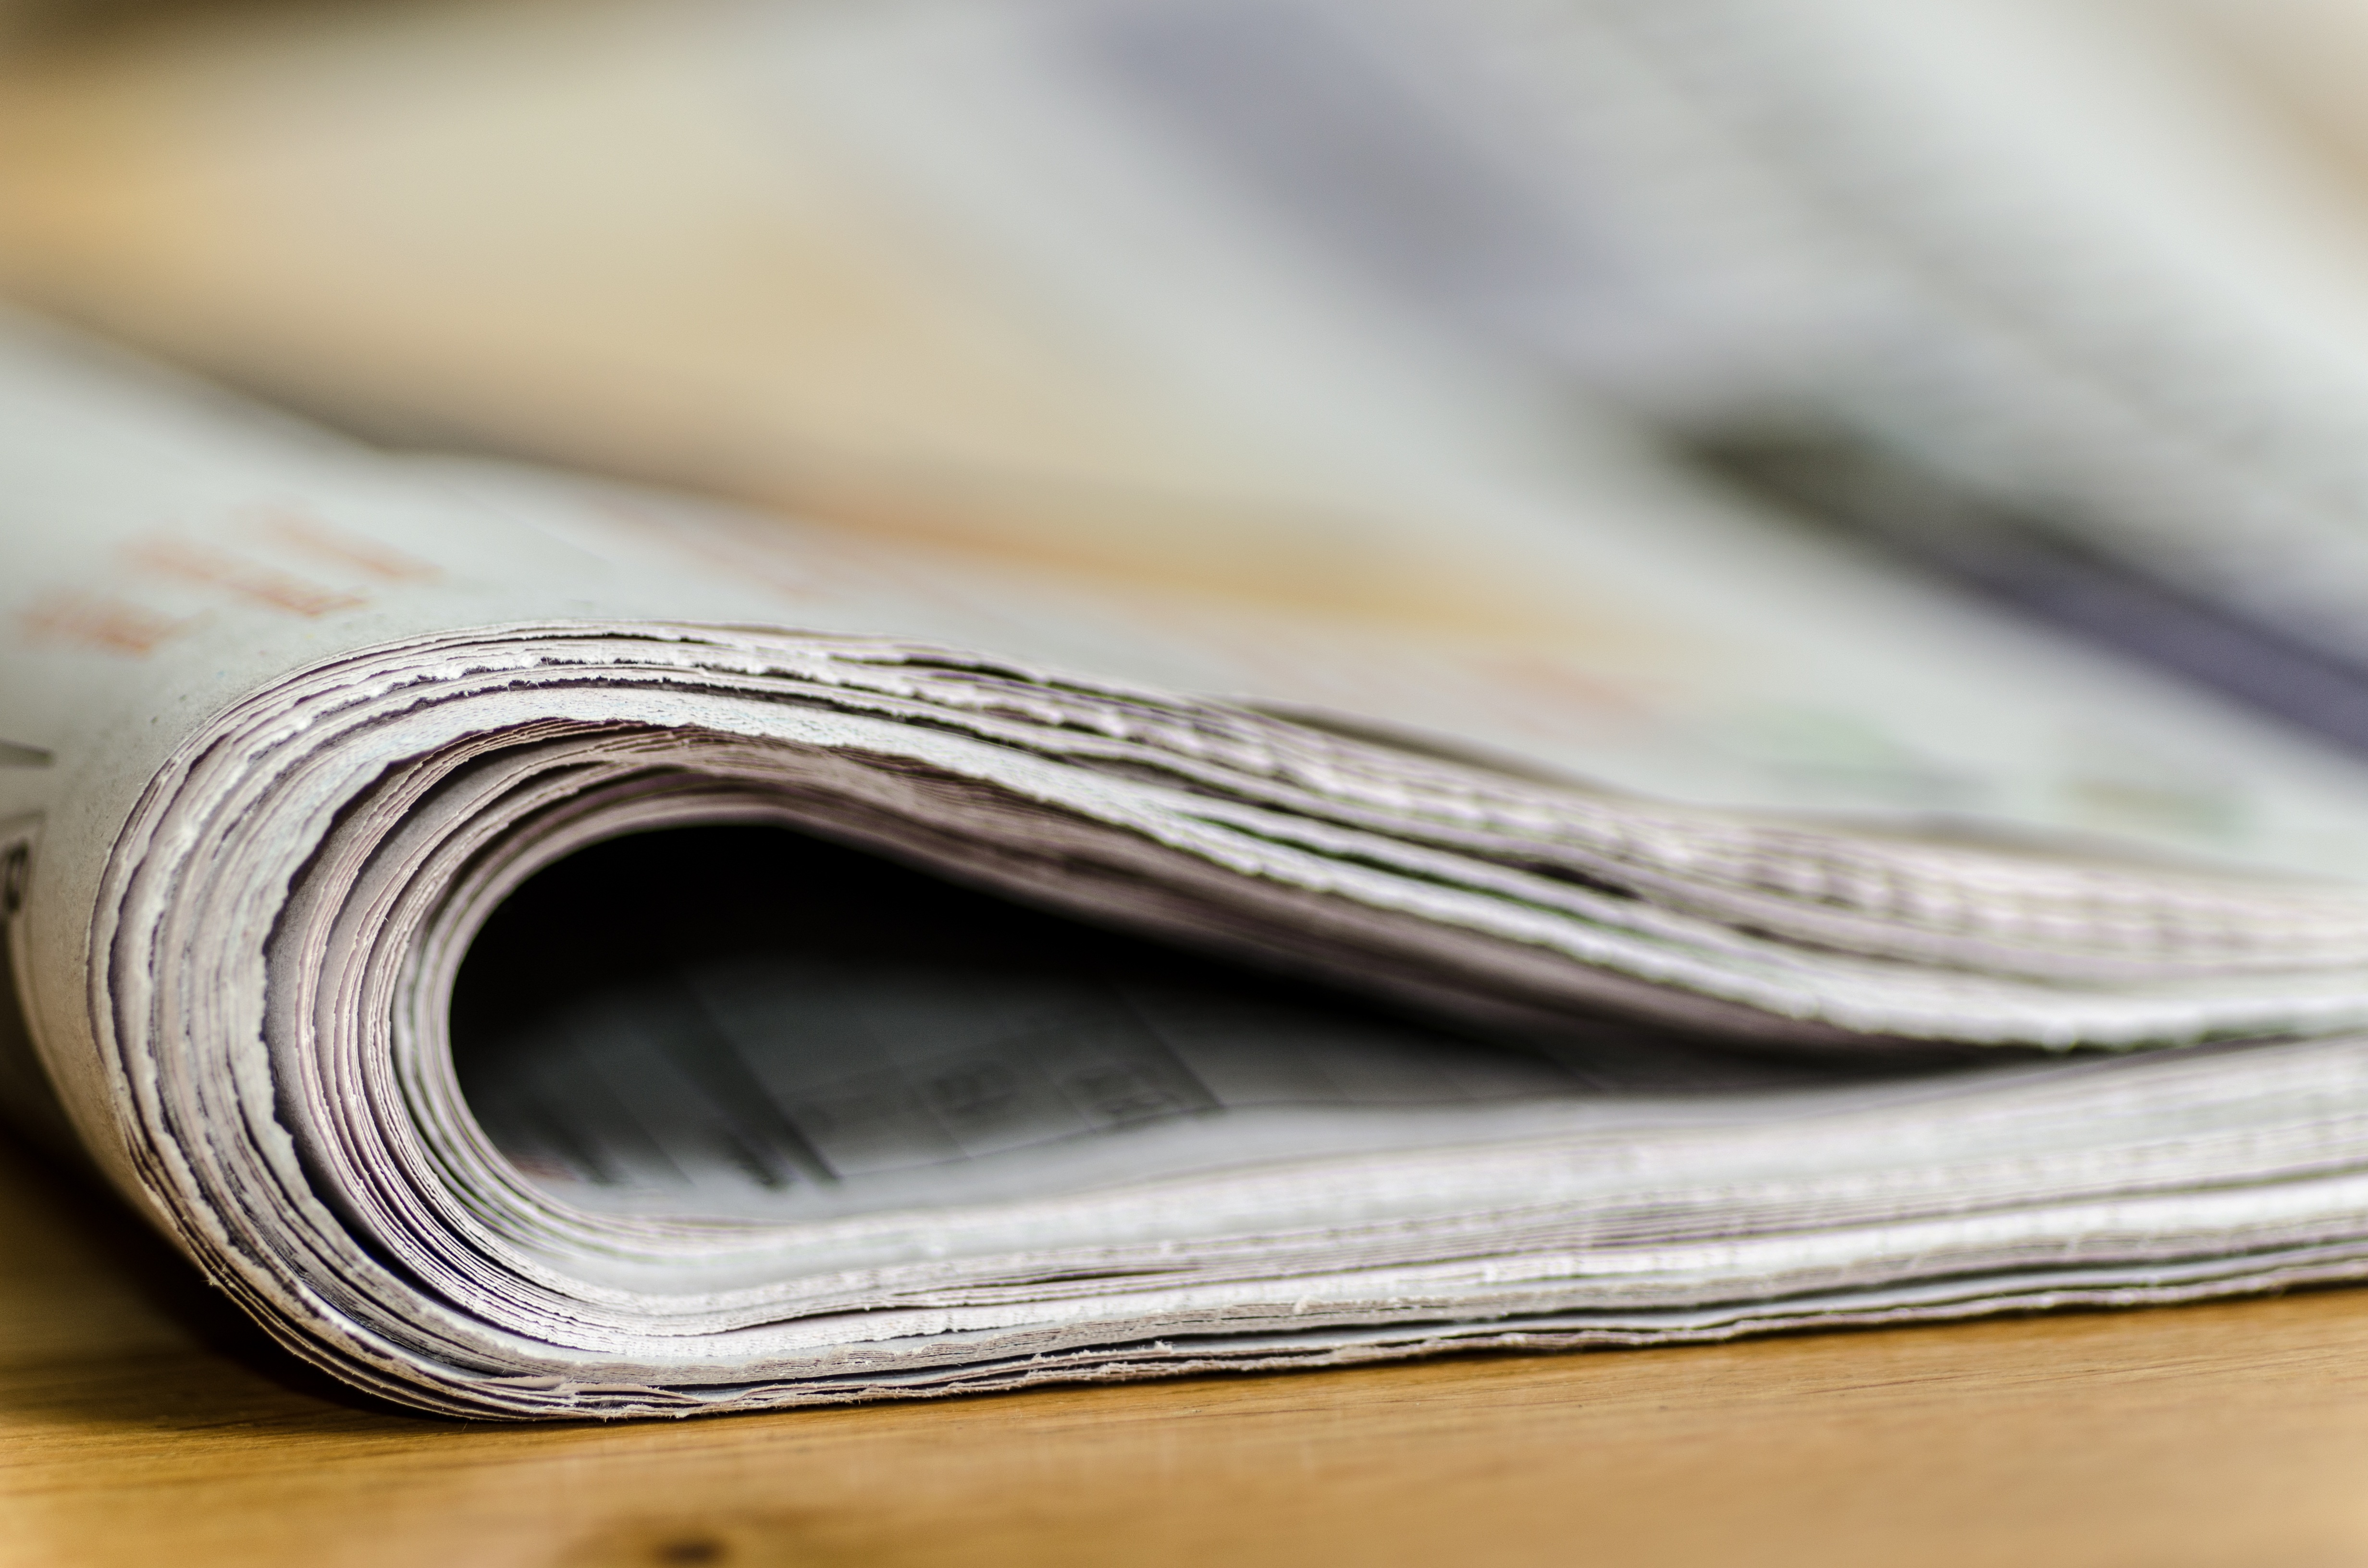
wood, color, material, close up, textile, press, news, shape, daily newspaper, newspapers, leeuwarder courant